Penn State Nittany Lions women's volleyball

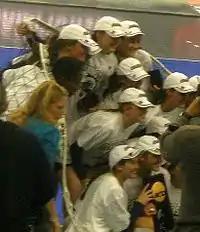
The Penn State volleyball team poses with the 2008 NCAA championship trophy after defeating Stanford University in the final.

In Big Ten awards, Penn State placed Nicole Fawcett, Christa Harmotto, Arielle Wilson, Megan Hodge and Alisha Glass on the First Team All-Big Ten, while senior libero Roberta Holehouse earned her place on the Honorable Mention. Fawcett ended her Big Ten play being named unanimous First Team all four years, Big Ten Player-of-the-Week eight times (tying for second most all-time in the conference), the Big Ten Freshman of the Year in 2005 and the Big Ten Player of the Year in 2008.